Jules Verne

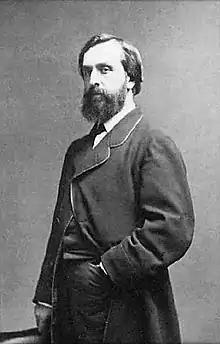
Aristide Hignard

Verne used his family connections to make an entrance into Paris society. His uncle Francisque de Chatêaubourg introduced him into literary salons, and Verne particularly frequented those of Mme de Barrère, a friend of his mother's. While continuing his law studies, he fed his passion for the theater, writing numerous plays. Verne later recalled: "I was greatly under the influence of Victor Hugo, indeed, very excited by reading and re-reading his works. At that time I could have recited by heart whole pages of "Notre Dame de Paris", but it was his dramatic work that most influenced me." Another source of creative stimulation came from a neighbor: living on the same floor in the Rue de l'Ancienne-Comédie apartment house was a young composer, Aristide Hignard, with whom Verne soon became good friends, and Verne wrote several texts for Hignard to set as chansons.